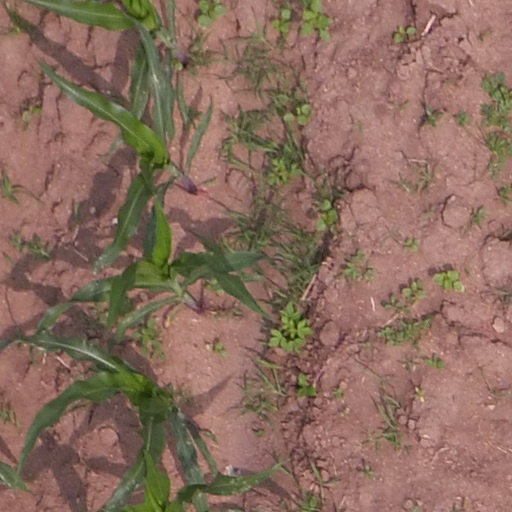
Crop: maize; corn